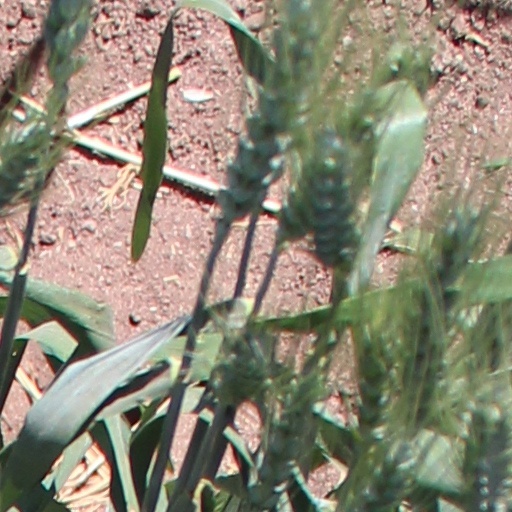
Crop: wheat